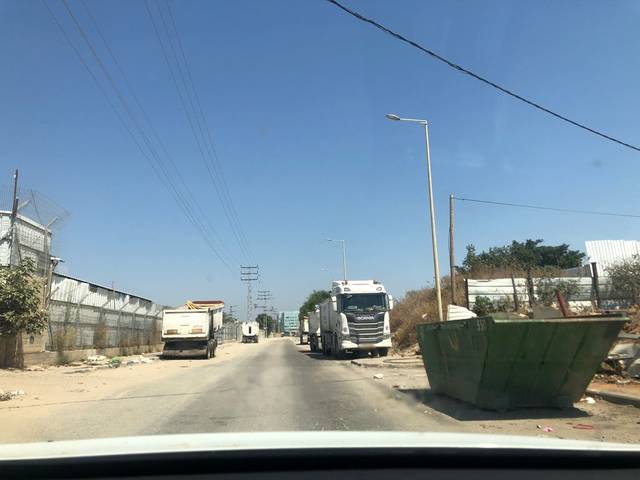
Region: Israel
Coordinates: 31.966, 34.893